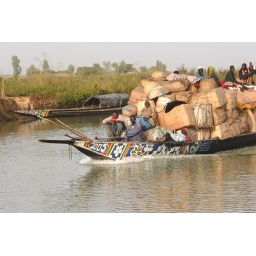
typical boat traffic in th river